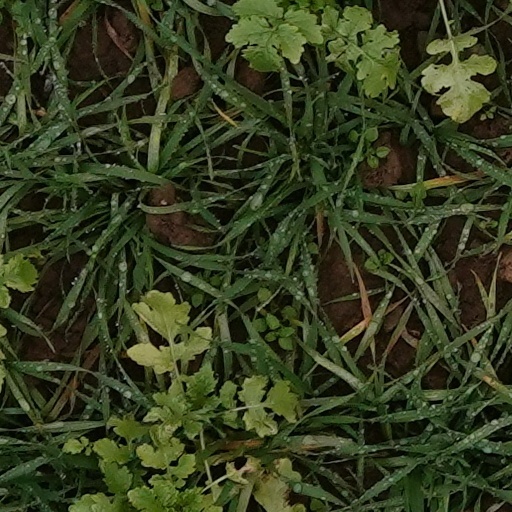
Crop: wheat